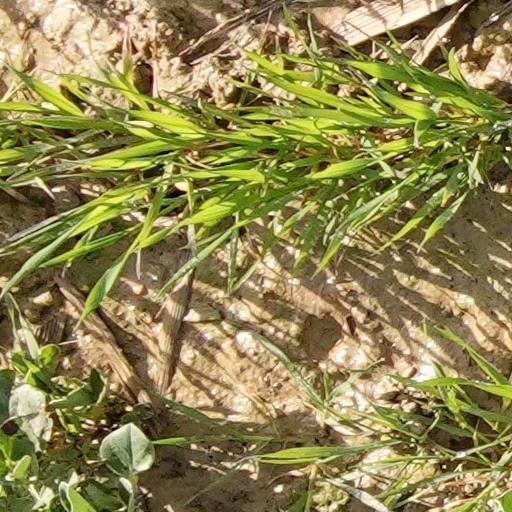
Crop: wheat